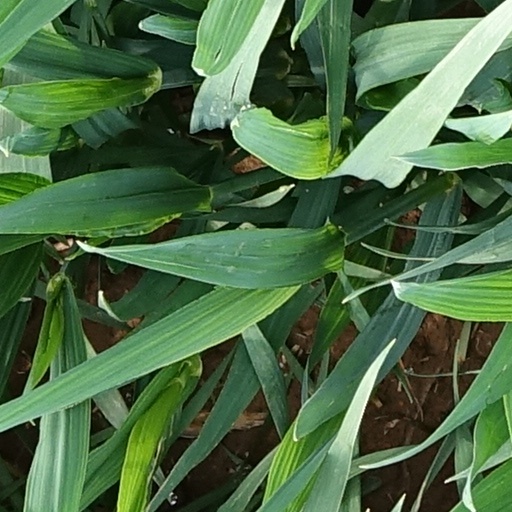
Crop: wheat